Sara M. Harvey

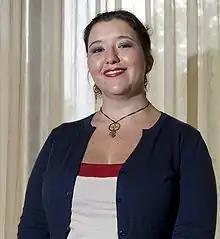
Sara Harvey, 2009

Sara M. Harvey (born March 11, 1976) is an American costume designer, and an author of fiction and nonfiction, most notably having written multiple articles for the "Greenwood Encyclopedia of Clothing Through World History". She is a regular speaker on the subjects of costume design at science-fiction conventions, and has won awards for her plus-sized creations.